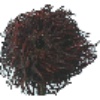
Label: rambutan